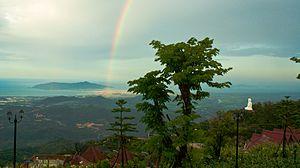
On appelle stations climatiques ou « climatériques » un ensemble de lieux fondés par les autorités coloniales française en Indochine.